San Beda University

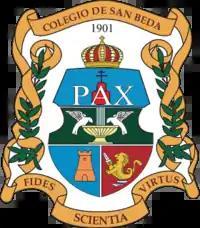
School coat of arms as San Beda College

On 24 January 1906, San Beda College became affiliated with University of Santo Tomas. Bedan graduates were allowed to pursue further studies at UST without having to take qualifying exams. In 1910, however, the school revised its whole academic curriculum as a result of the requirements set by a new law in order for schools to be recognized by the government. San Beda became an independent private college with the authority to grant the Bachelor of Arts degree and diplomas in elementary and high school. It began to shift from Spanish to English as language of instruction and started to teach not only the English language but American history and politics as well. In 1916, Jesus Y. Mercado, a member of the Benedictine order, designed the first college seal. In 1918, as a result of the growing American influence, the college decided to drop its old name, "El Colegio de San Beda," and began calling itself San Beda College.